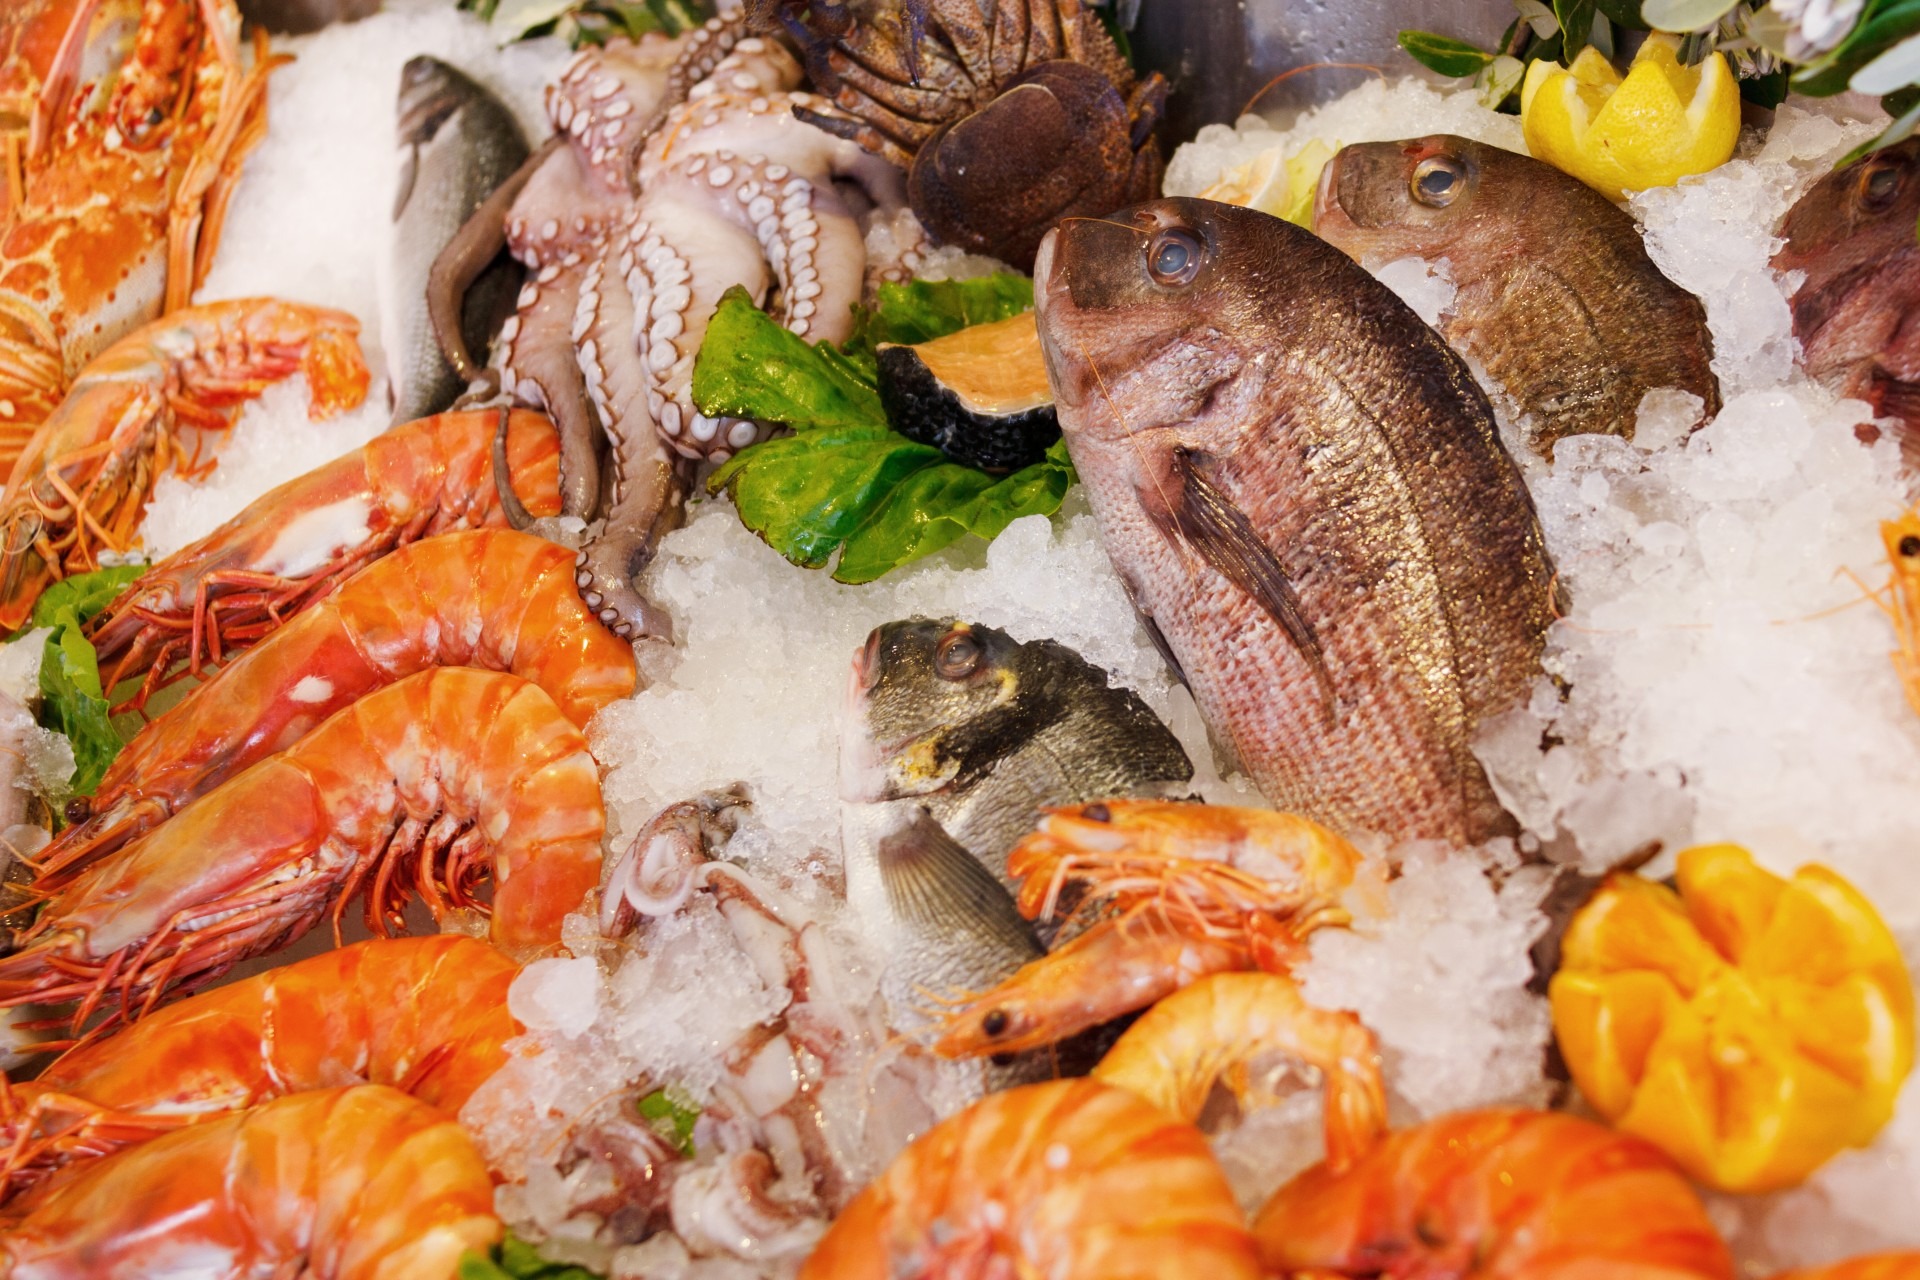
sea, restaurant, ice, dish, meal, food, seafood, fresh, fish, gourmet, healthy, meat, cuisine, shellfish, buffet, freshness, shrimp, asian food, nutrition, dinner, raw, diet, prawn, seafood boil